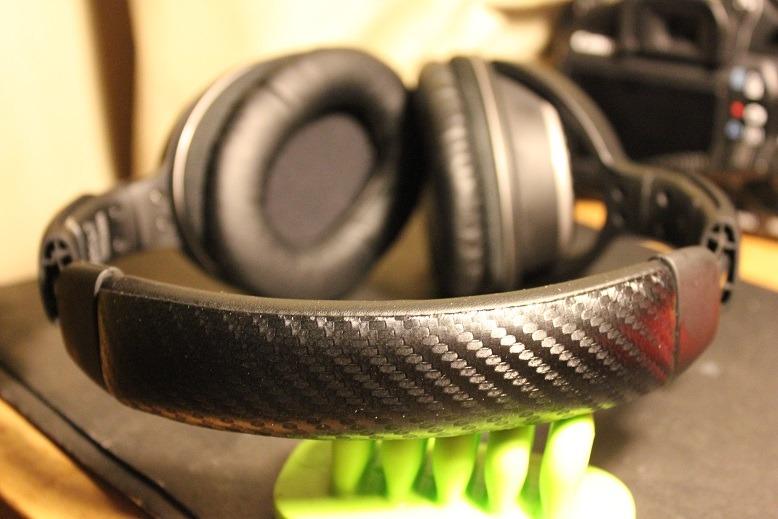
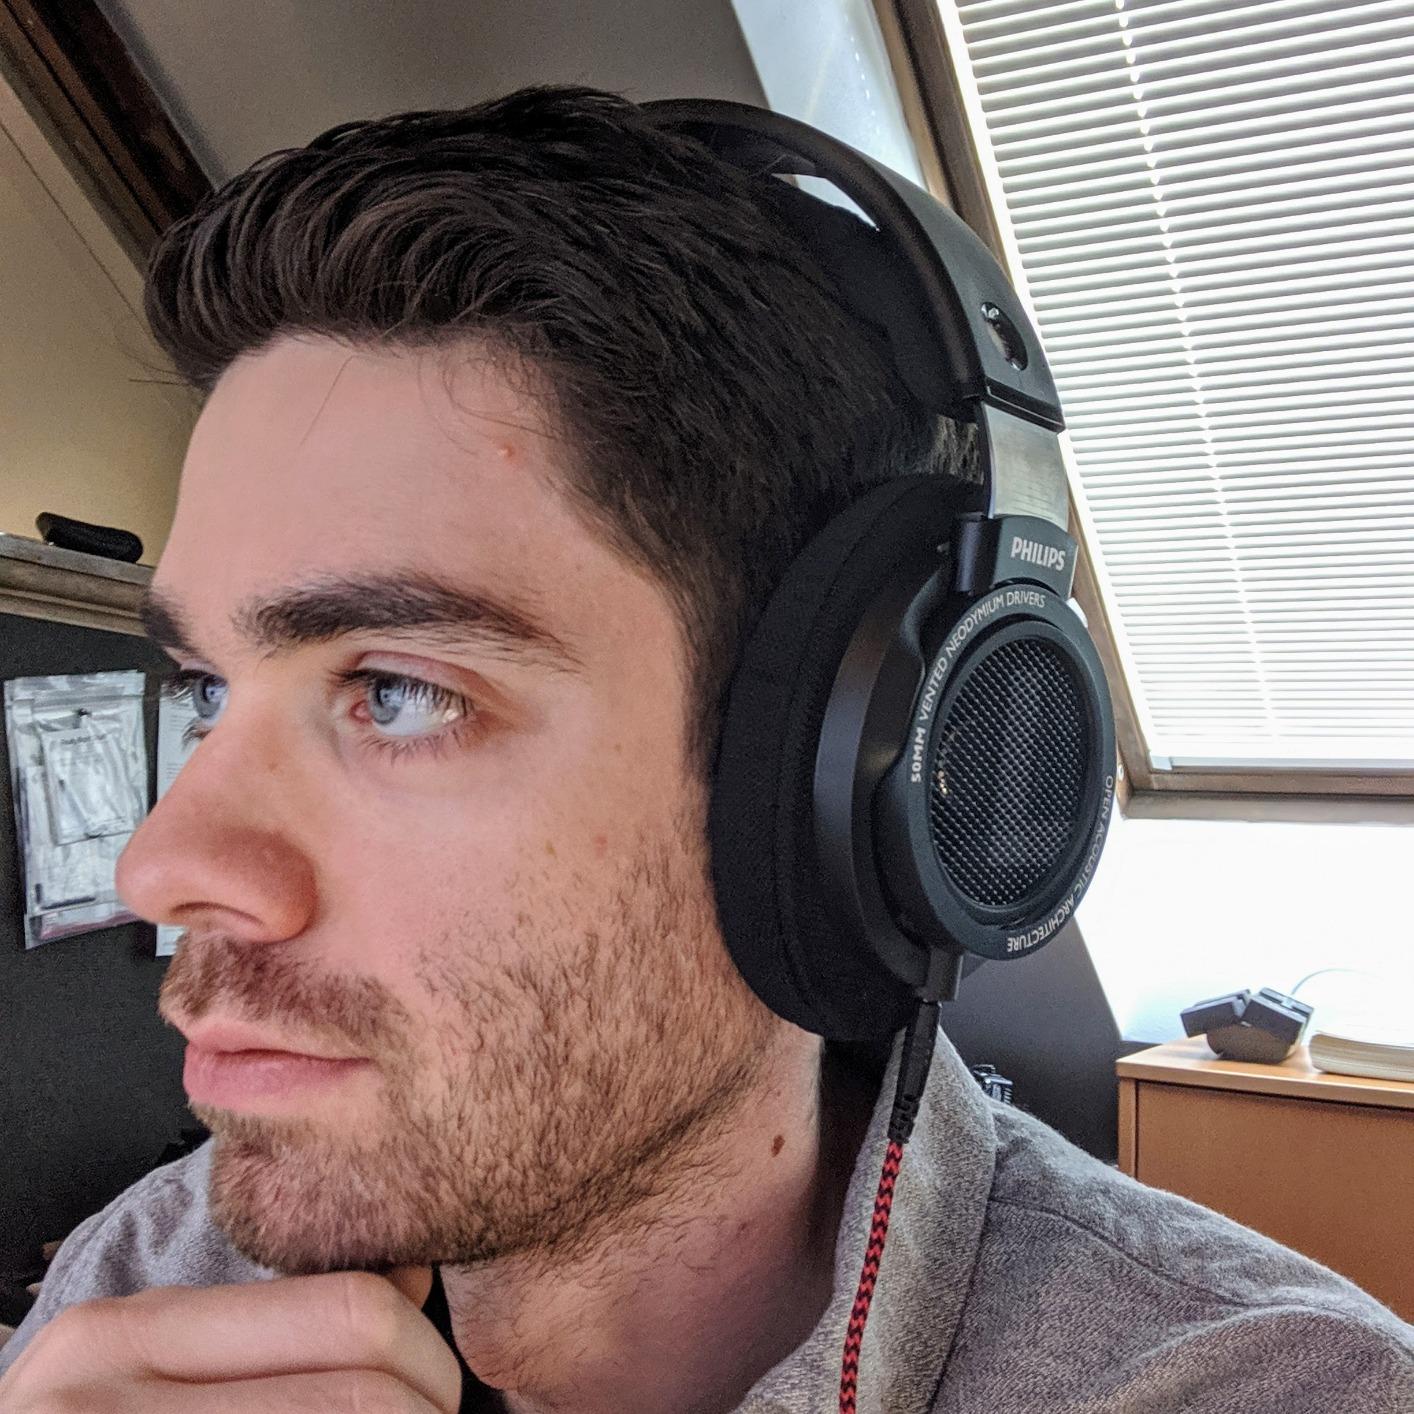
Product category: headphones
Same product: no